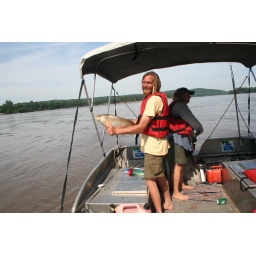
Here's a silver carp that hopped in our boat during the 2008 MR 340 race. photo by Dylan Lehrbaum